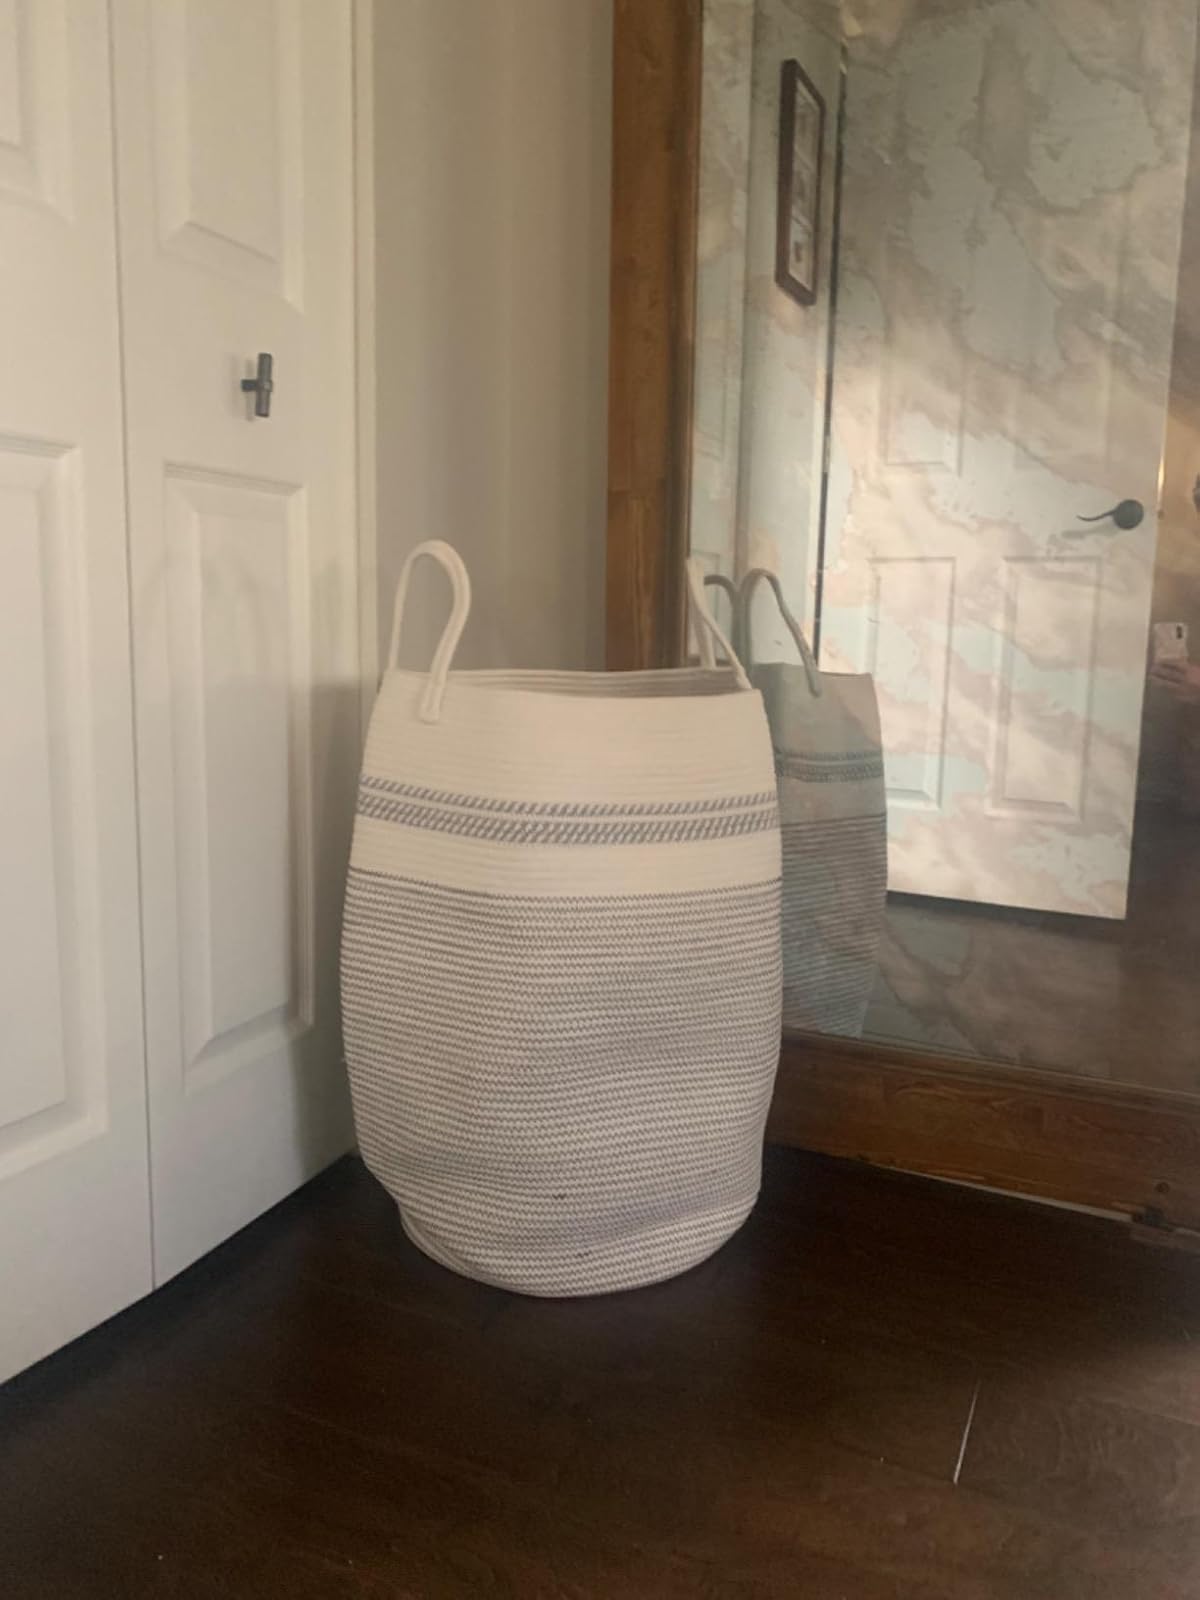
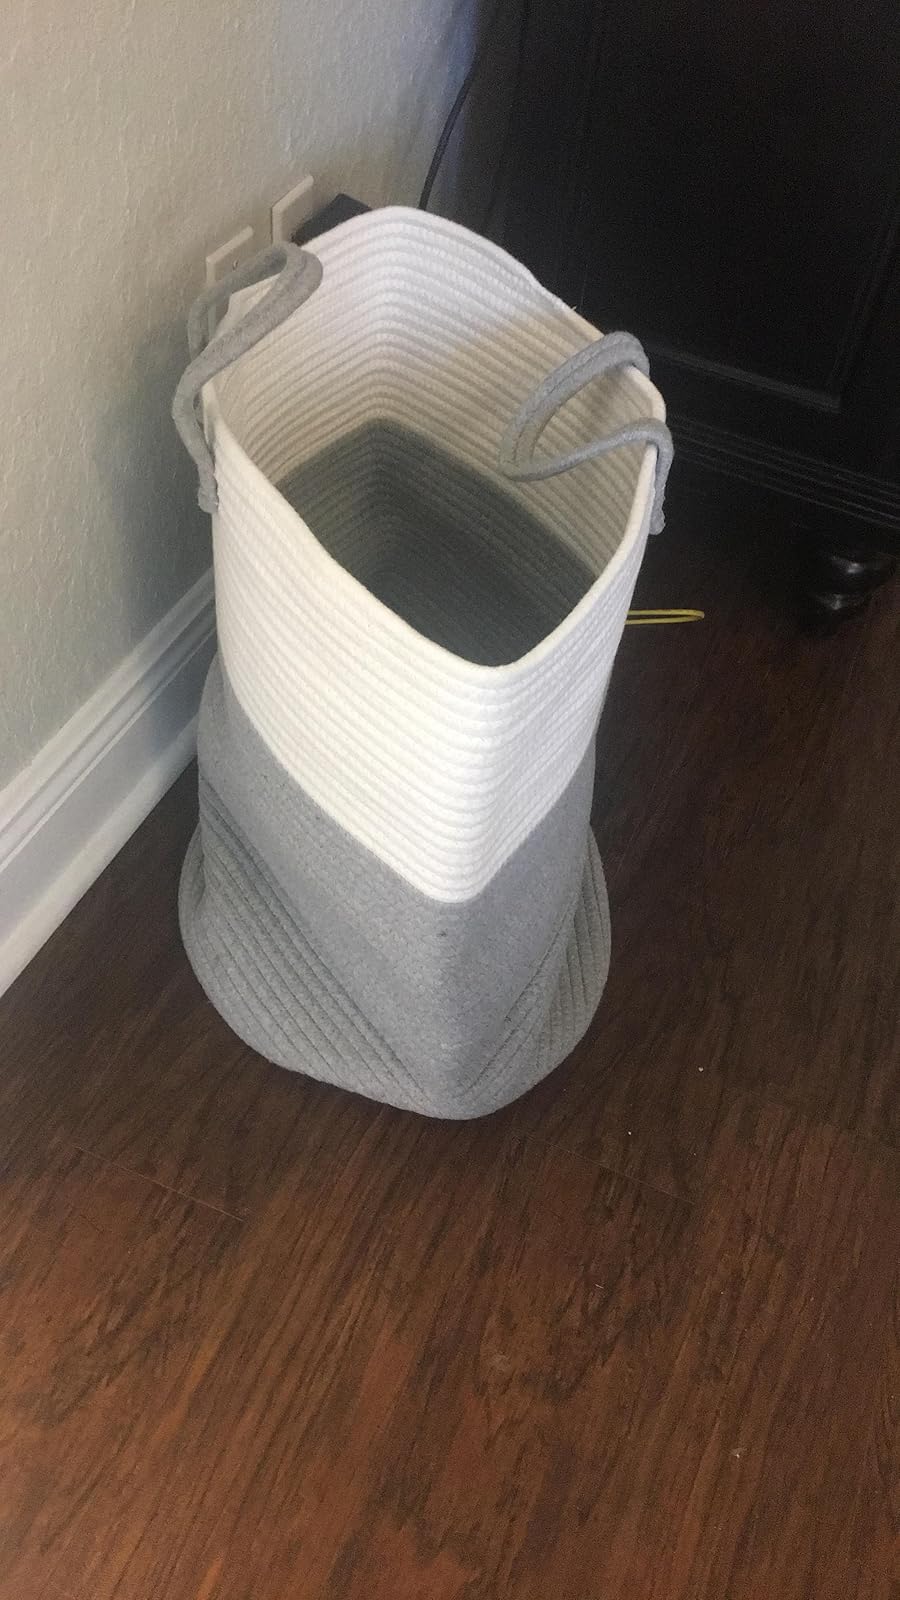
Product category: items_hamper
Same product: no